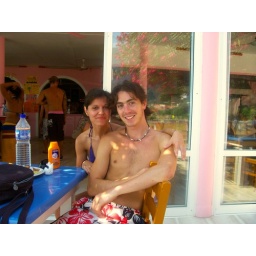
A photo from the beach kitchen at the Pink Palace in Greece